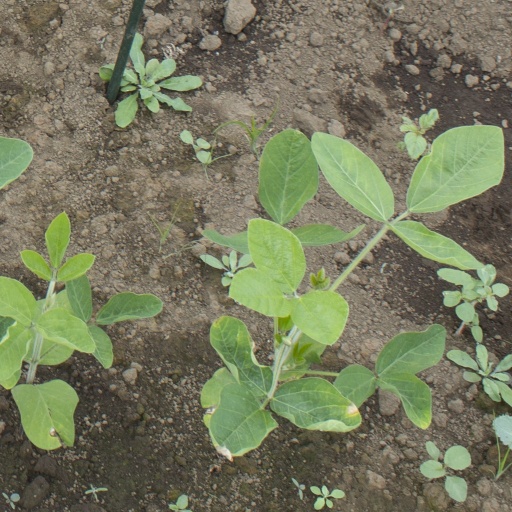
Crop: soybean